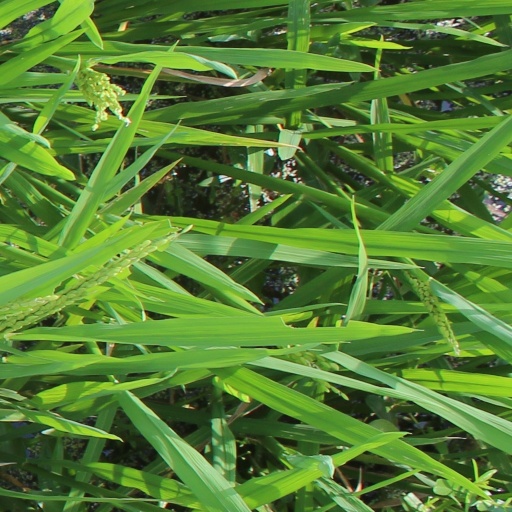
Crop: rice